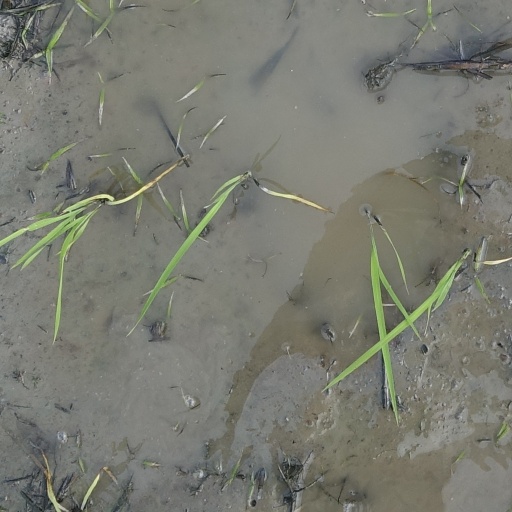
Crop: rice